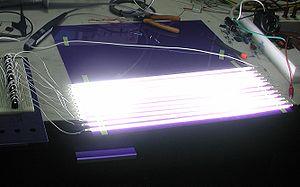
Le terme de cathode froide est employé pour les tubes électroniques lorsque la cathode n'est pas chauffée.